River Trent

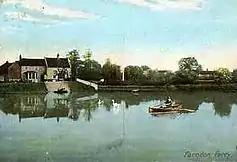
Farndon ferry in 1907 showing the white frontage of the Britannia Inn

Evidence of fishing along the Trent can be traced back to the Neolithic period, with the possible remnants of a fish weir discovered in the abandoned river channels at Hemington. More definitive finds from the medieval period were also found at this site and near Colwick. These consisted of V-shaped alignments of stakes; wattle panels and a large wicker trap and demonstrate that passive fishing techniques were in use on the river.